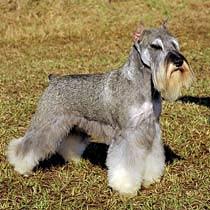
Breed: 220-n000053-standard_schnauzer